Pokémon Diamond and Pearl

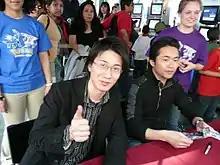
Director Junichi Masuda (right) and designer Shigeru Ohmori (left) at the North American release party in New York City

The games were released in Japan on September 28, 2006. To commemorate the release, Nintendo sold a limited-edition DS Lite in Japanese Pokémon Center stores and through the Pokémon fan club by mail. The console featured the games' mascots Dialga and Palkia painted in silver and gold respectively on a metallic black finish. A two-disc soundtrack, "Nintendo DS "Pokémon Diamond" & "Pearl" Super Music Collection", was also released in Japan on December 22, 2006. It peaked at #253 on Japan's Oricon charts and charted for one week. On December 20, 2006, Nintendo of America announced that the North American release of the games was slated for April 22, 2007, and that those who pre-ordered their copies of the games would receive special DS styluses branded with some of the new Pokémon. Shortly before the games' North American release, The Pokémon Company presented a limited demo of the games for Nintendo's booth at the Game Developer's Conference. To celebrate the games' North American release, Nintendo held a release party at the Nintendo World Store in New York City's Rockefeller Plaza. Nintendo of Europe announced a release date of July 27, 2007, for the European Union, and Nintendo Australia announced a June 21 release date. A launch event was held in GAME stores at Hamleys to celebrate the European release of the games. The event, held on July 26, 2007, offered a chance to purchase the games one day before their official release date and featured an appearance by band McFly. To celebrate the Australian release of the games, Nintendo launched the nationwide Nintendo DS Connection Tour 07; each stop in the tour featured events such as Pokémon Trading Card Game competitions and Pokémon trivia games.